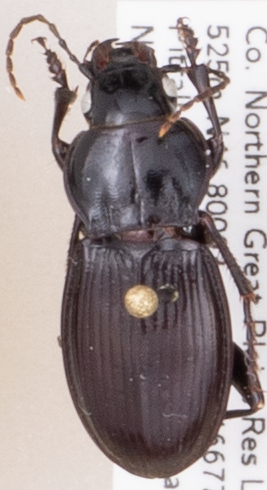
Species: Cyclotrachelus torvus
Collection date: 2019-06-25
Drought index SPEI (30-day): -0.402
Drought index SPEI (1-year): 1.45
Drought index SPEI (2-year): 0.9